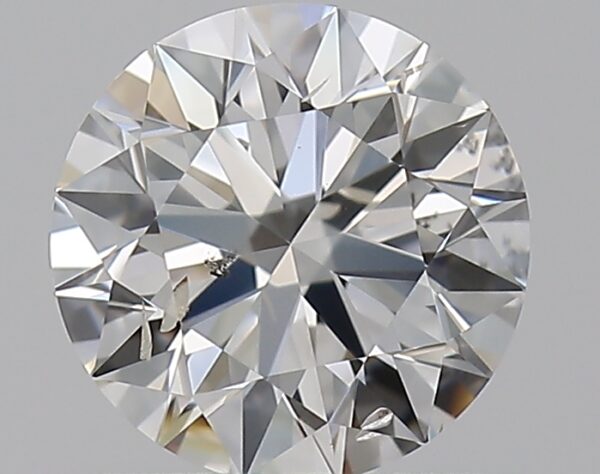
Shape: round
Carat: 0.5
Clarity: SI1
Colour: G
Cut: EX
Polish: EX
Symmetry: EX
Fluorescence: N
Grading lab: GIA
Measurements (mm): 5.11 x 5.14 x 3.11